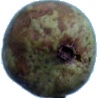
Label: Pear Stone 1